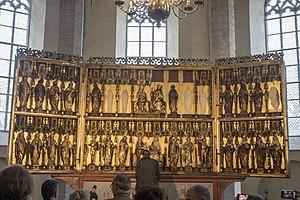
Retable (ouvert) dans l'église de Niguliste (Saint Nicolas), Tallinn, Estonie, 2019